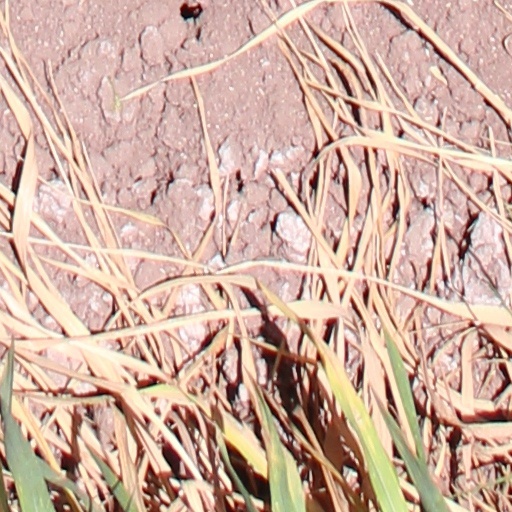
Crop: wheat